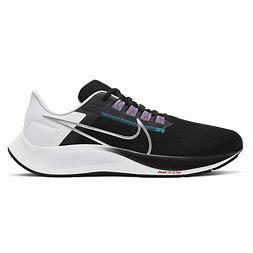
Brand: Nike
Model: Pegasus 41